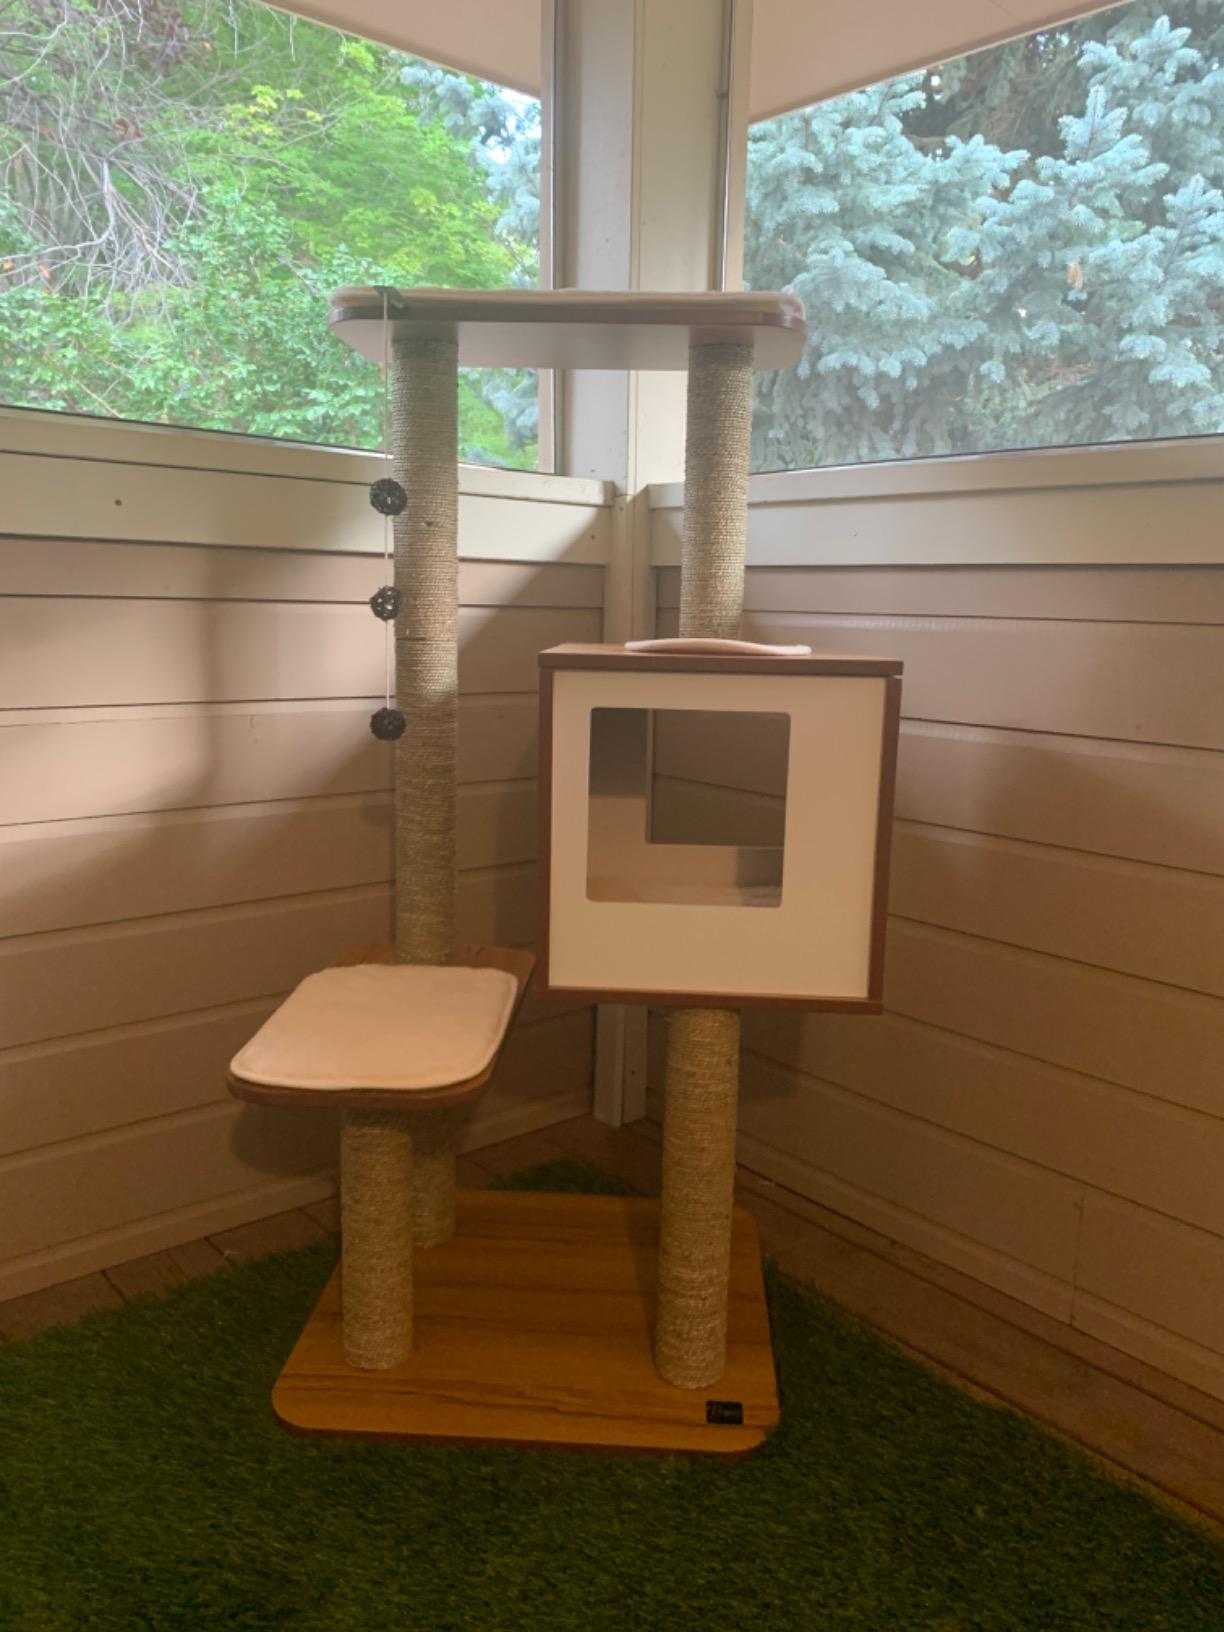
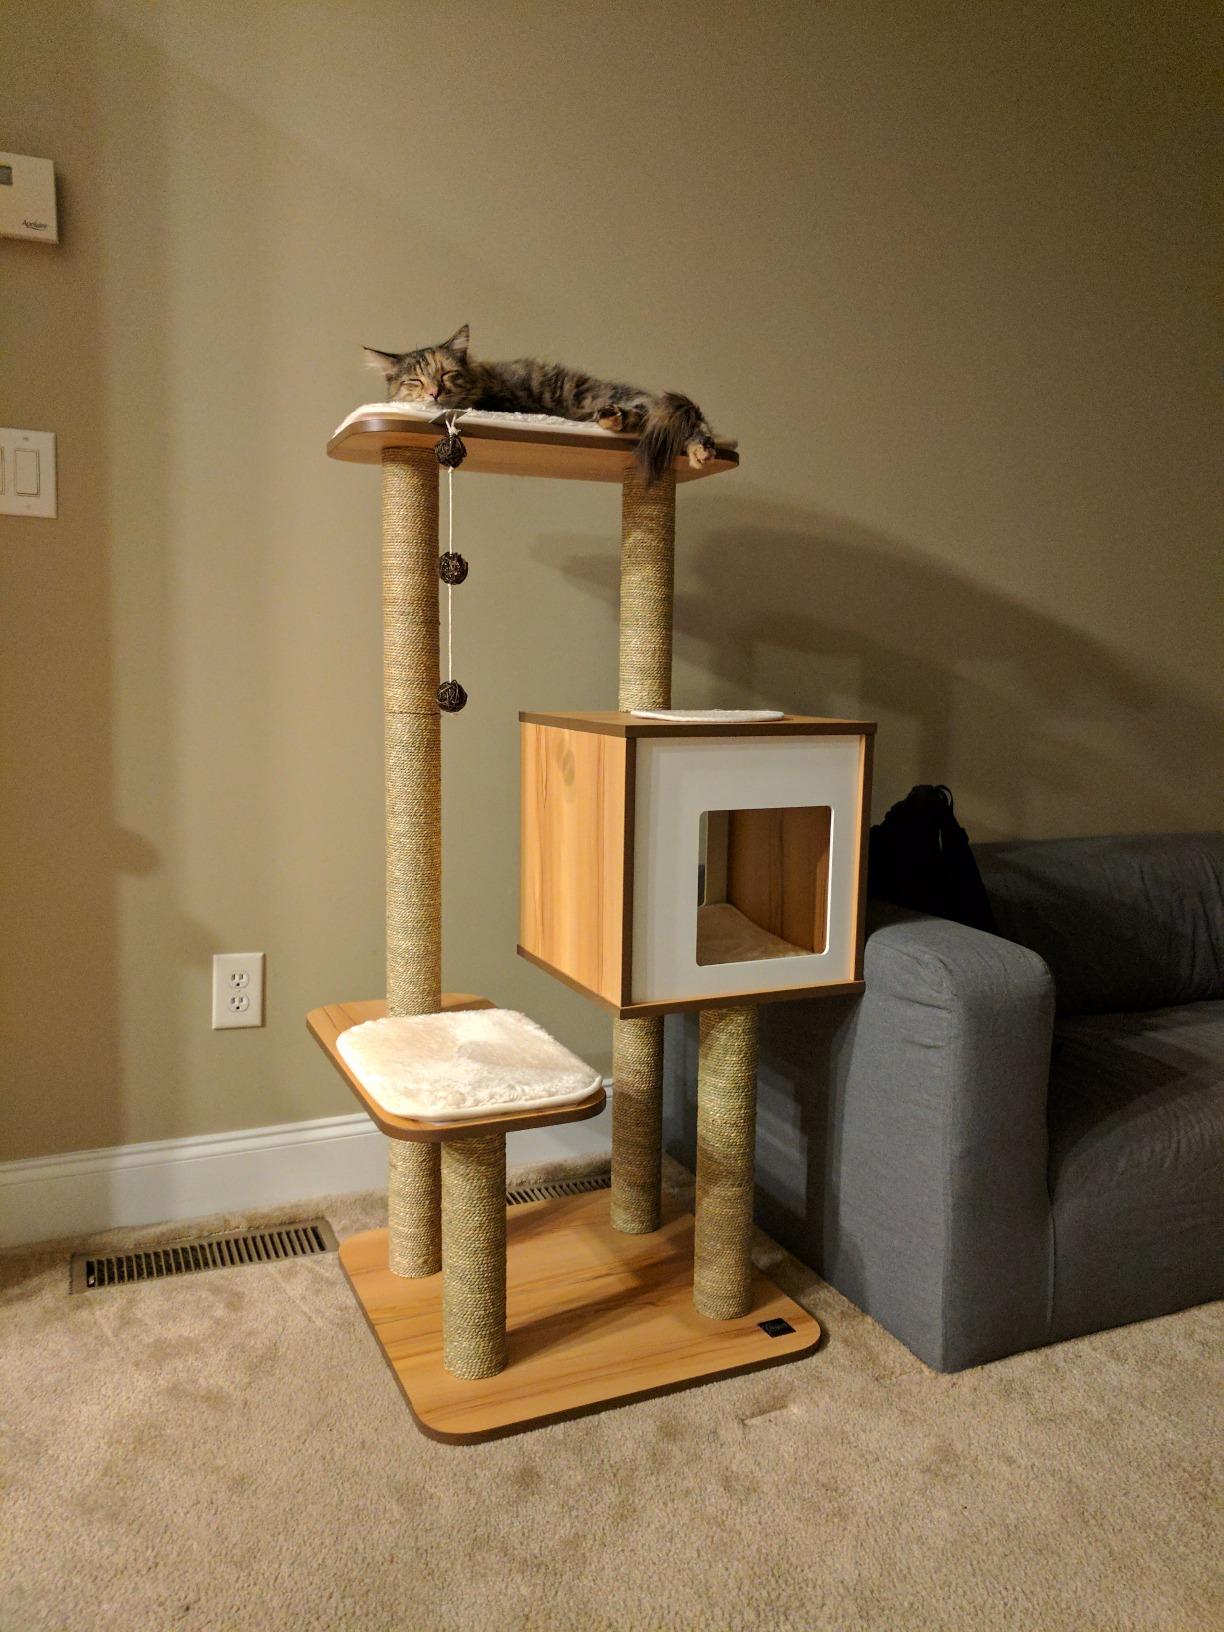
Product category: items_cat tree
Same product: yes